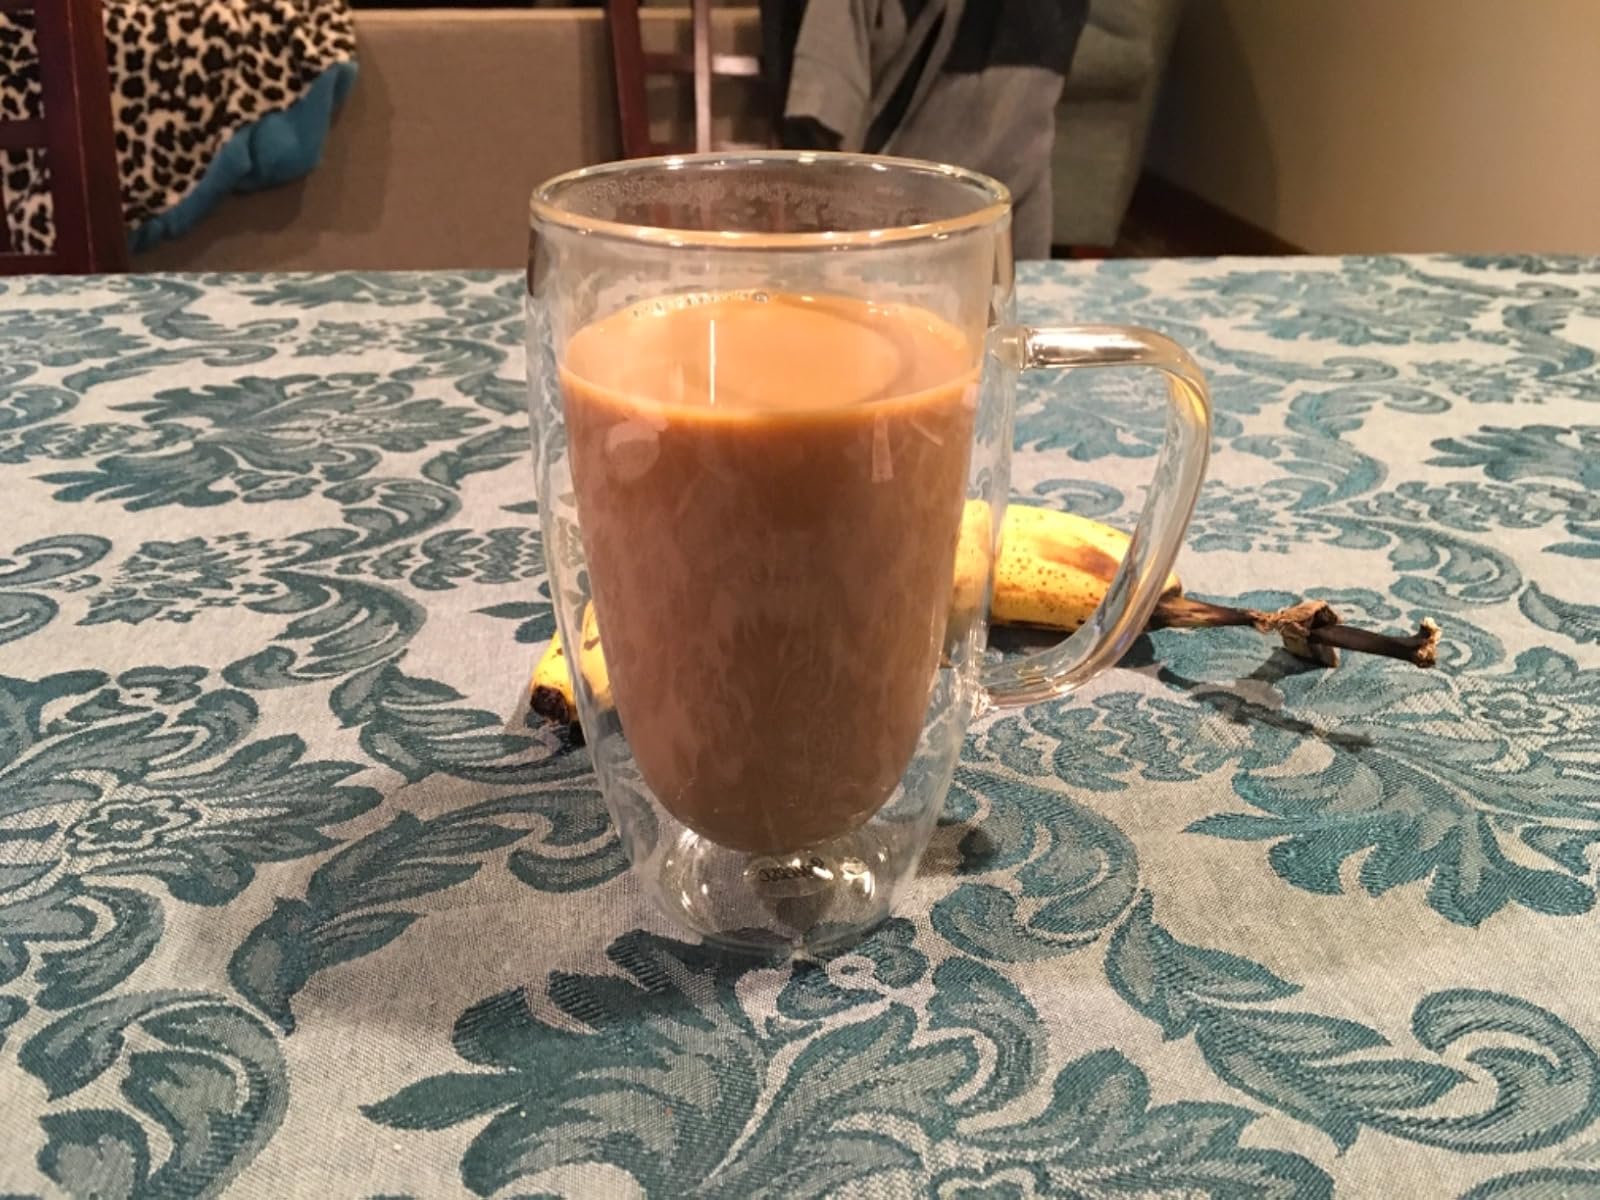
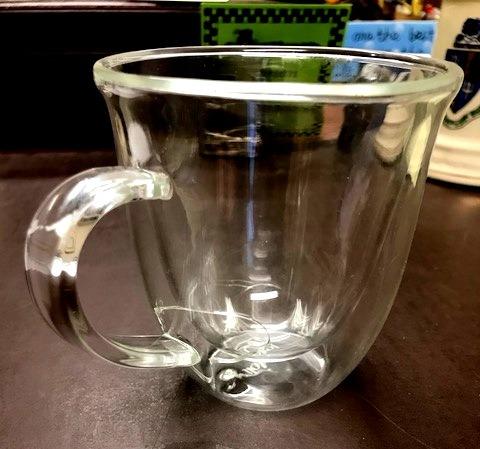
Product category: items_mug
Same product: no